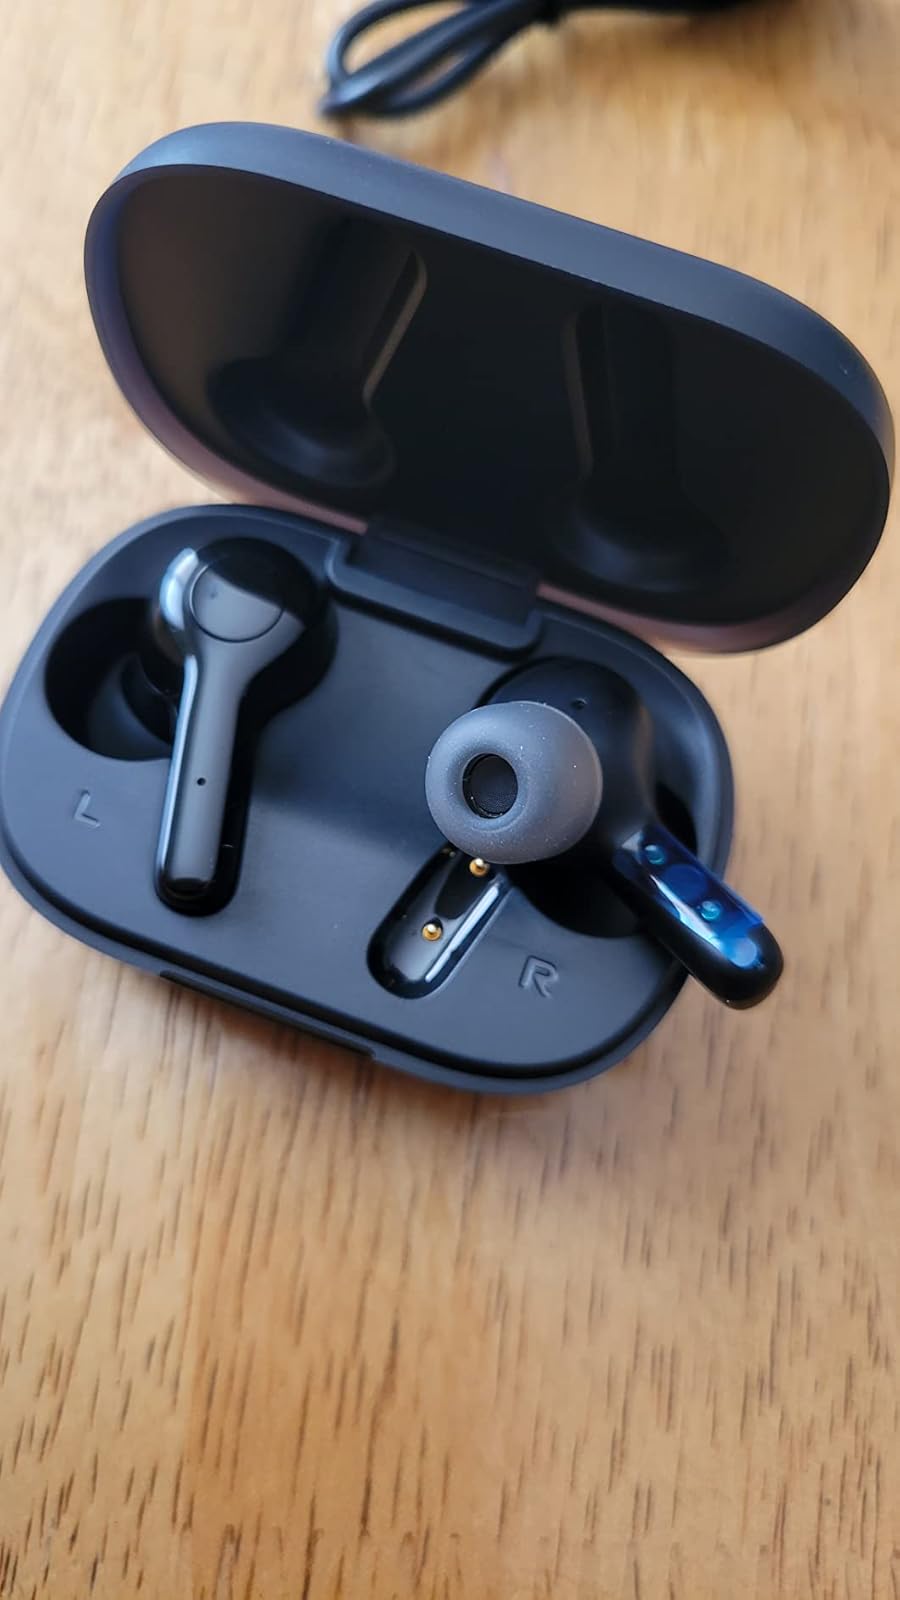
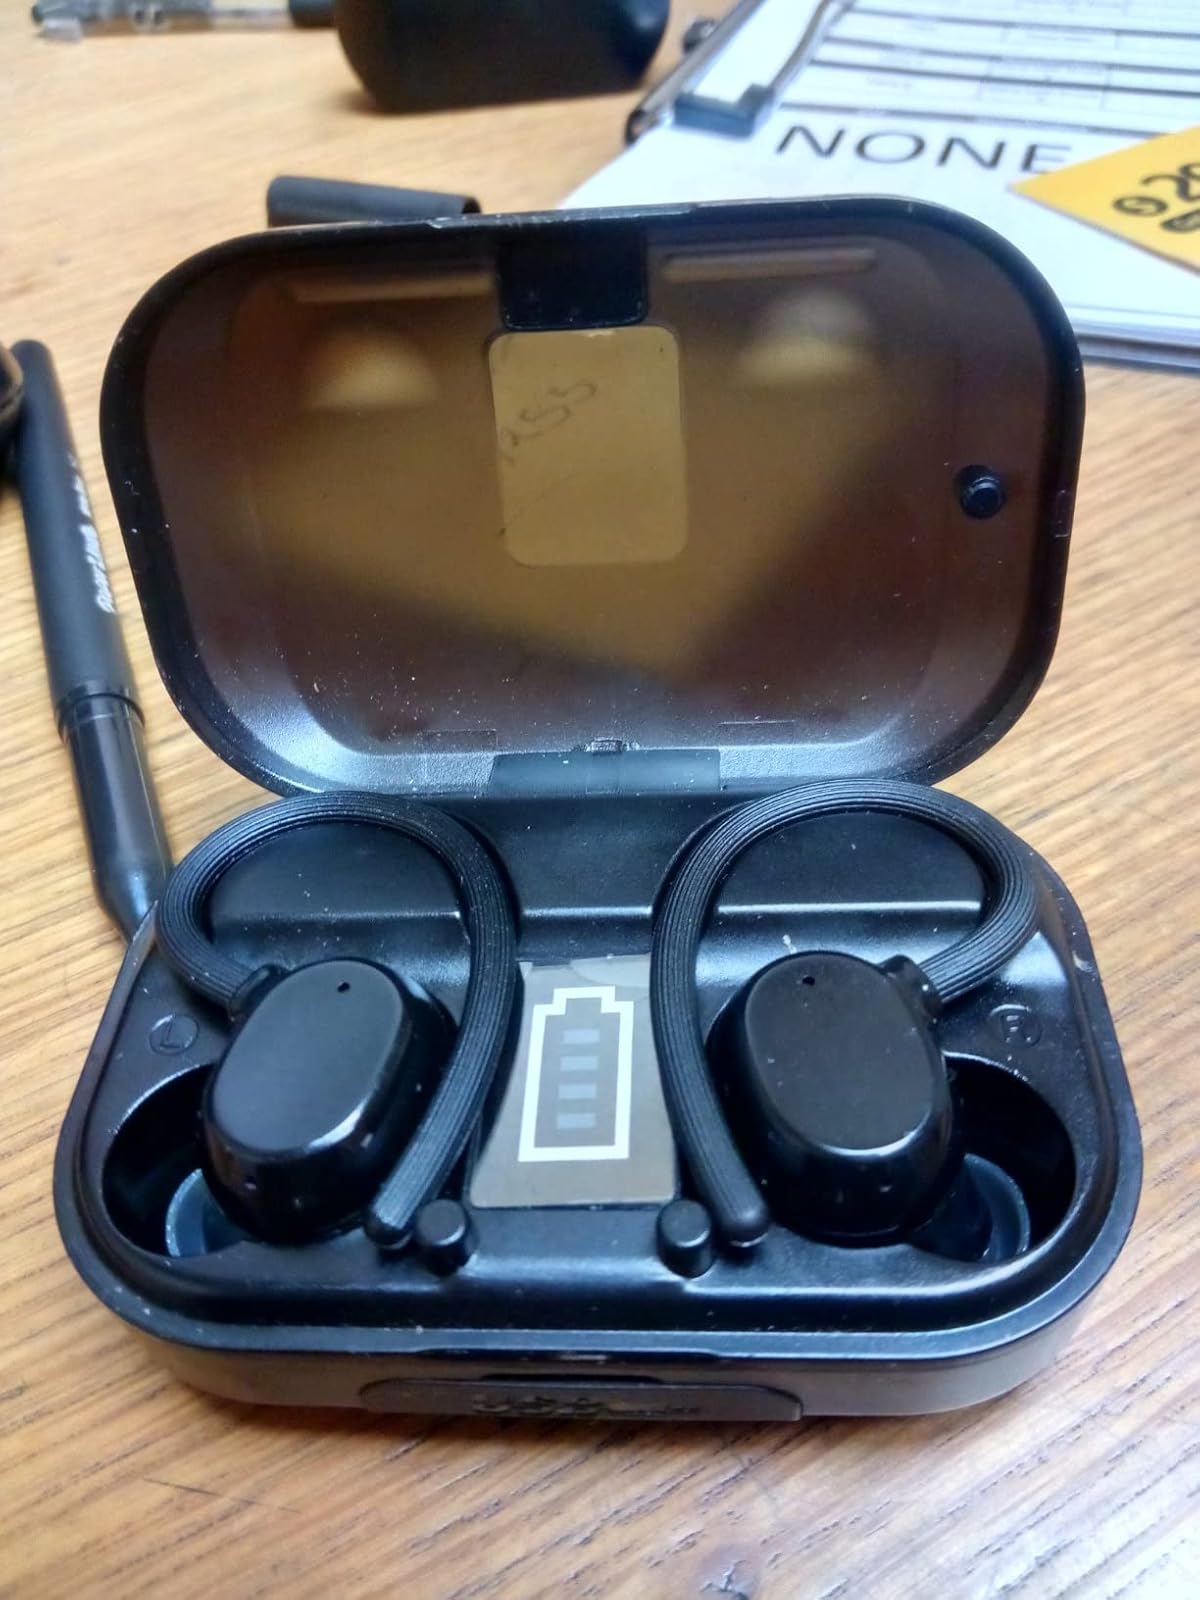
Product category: earbuds
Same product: no